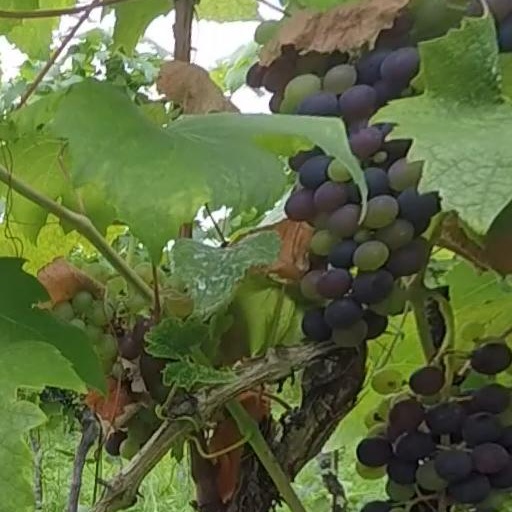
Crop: grape